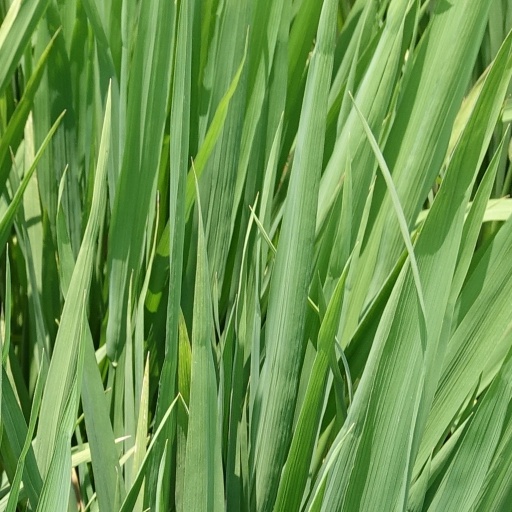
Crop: rice